U.S. Route 52

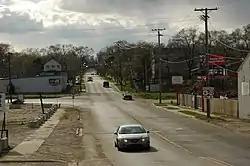
Looking west at the western US 52 and US 6 (McDonough Street) split on the southwest side of Joliet, Illinois.

West of Dubuque, US 52 merges south onto the Southwest Arterial, a four-lane expressway directing traffic around the southern edge of the city. US 52 heads southeast to a junction with US 61 and US 151. All three routes travel northbound (even US 52, which is signed as southbound) as an expressway, until US 52 departs in Key West to remain close to the Mississippi River. After passing through a hilly and scenic region, including the small river city of Bellevue, the highway turns to an east–west orientation near Sabula at the junction of Iowa 64 and the northern terminus of US 67. In Sabula, the highway becomes a wrong-way road; northbound traffic travels south, and vice versa, from Sabula to the Dale Gardner Veterans Memorial Bridge, where US 52 crosses over the Mississippi River into Illinois.